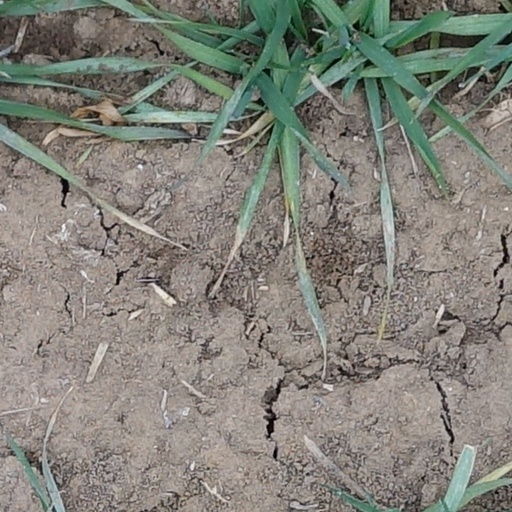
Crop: wheat